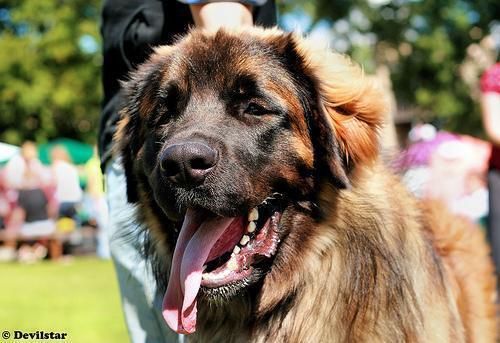
leonberger